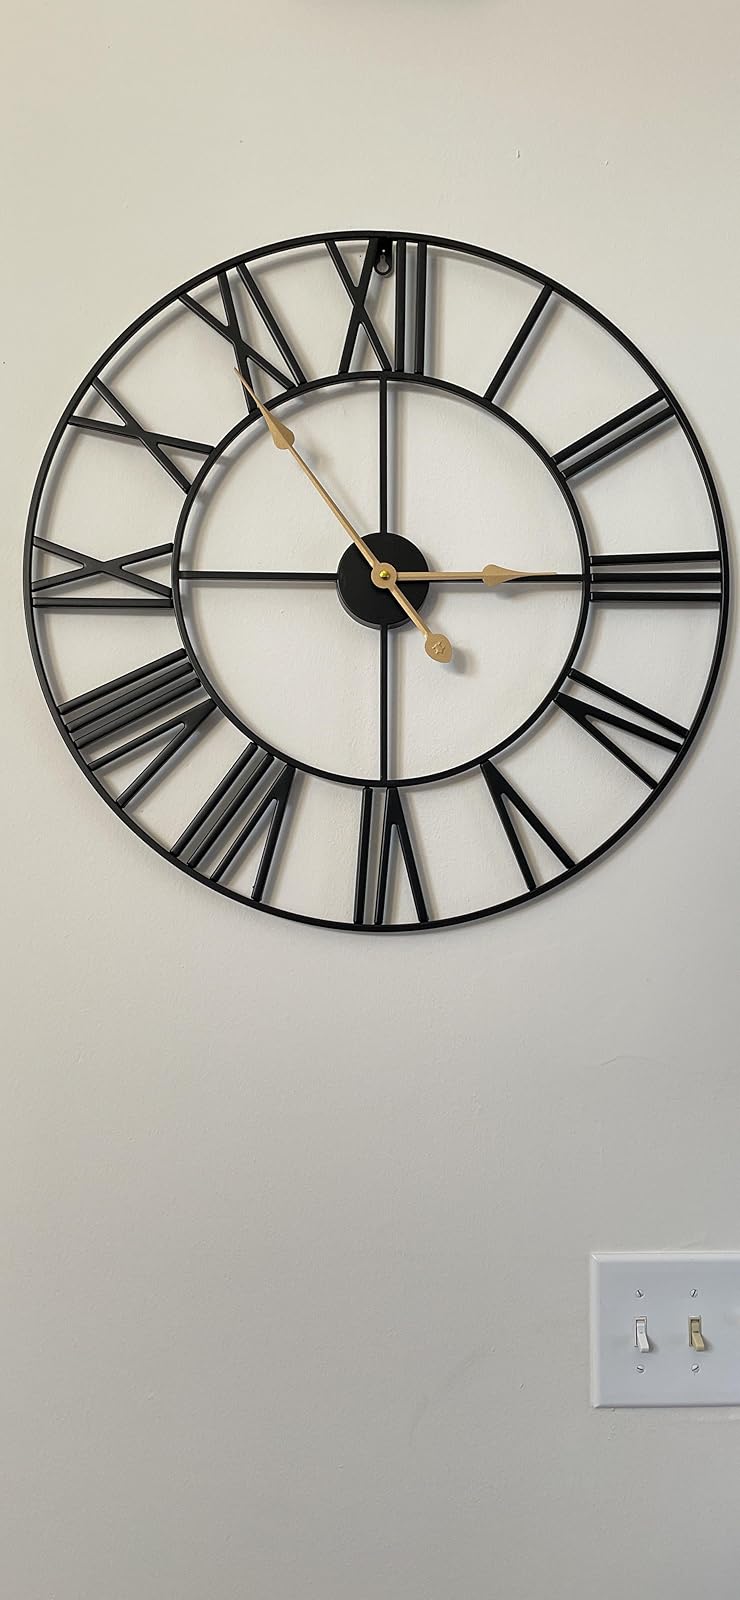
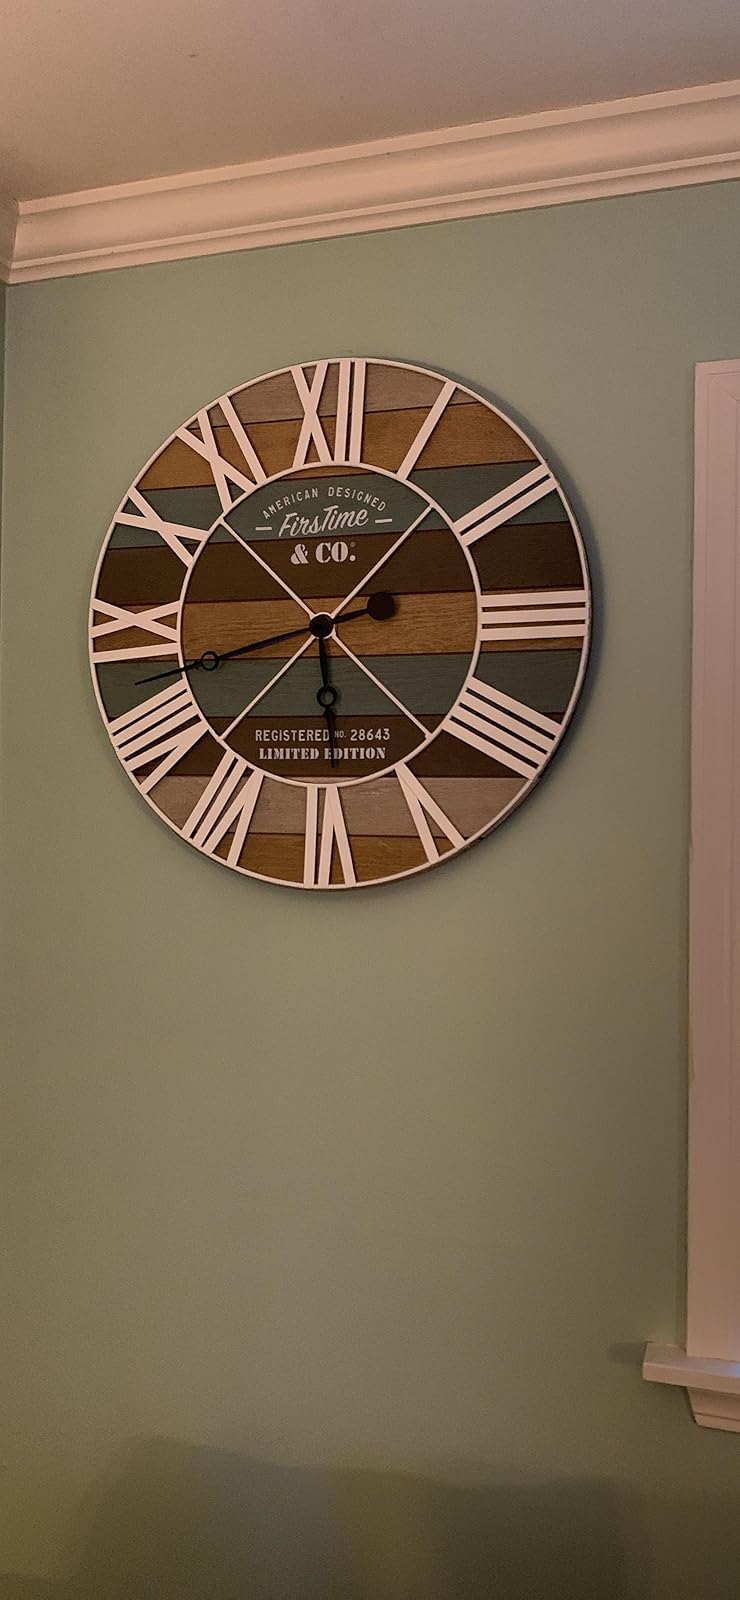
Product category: clock
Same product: no